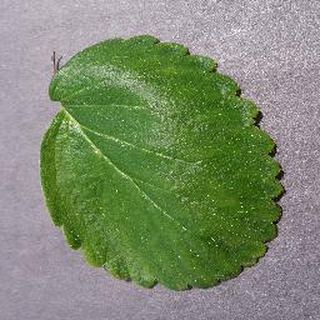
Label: healthy_strawberry